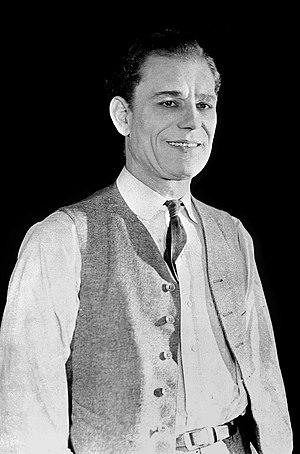
Le Miracle est un film américain réalisé par George Loane Tucker et sorti en 1919.